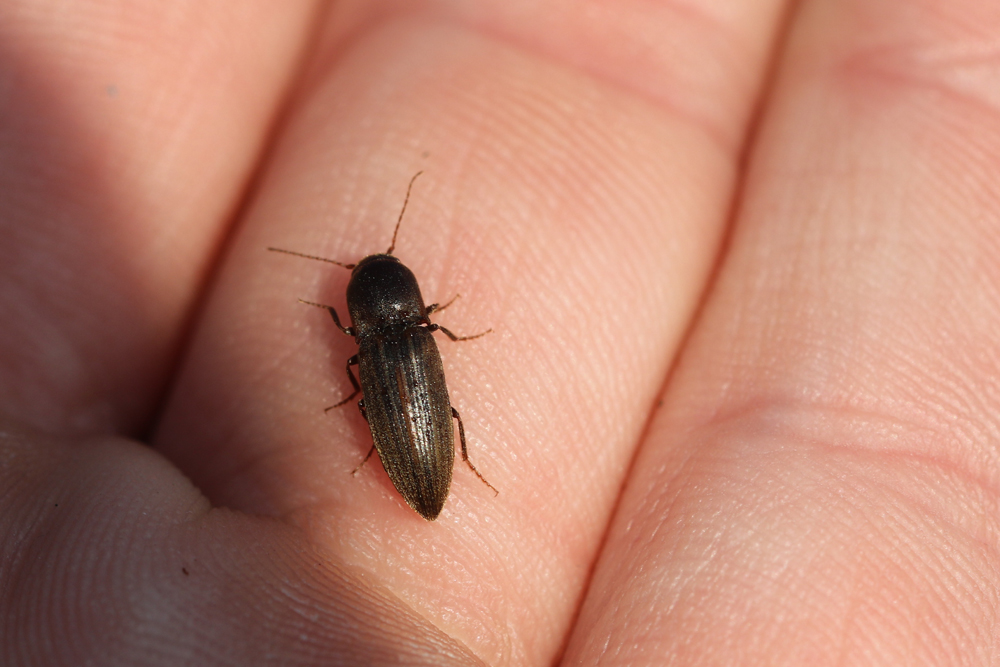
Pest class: clickbeetles_wireworms